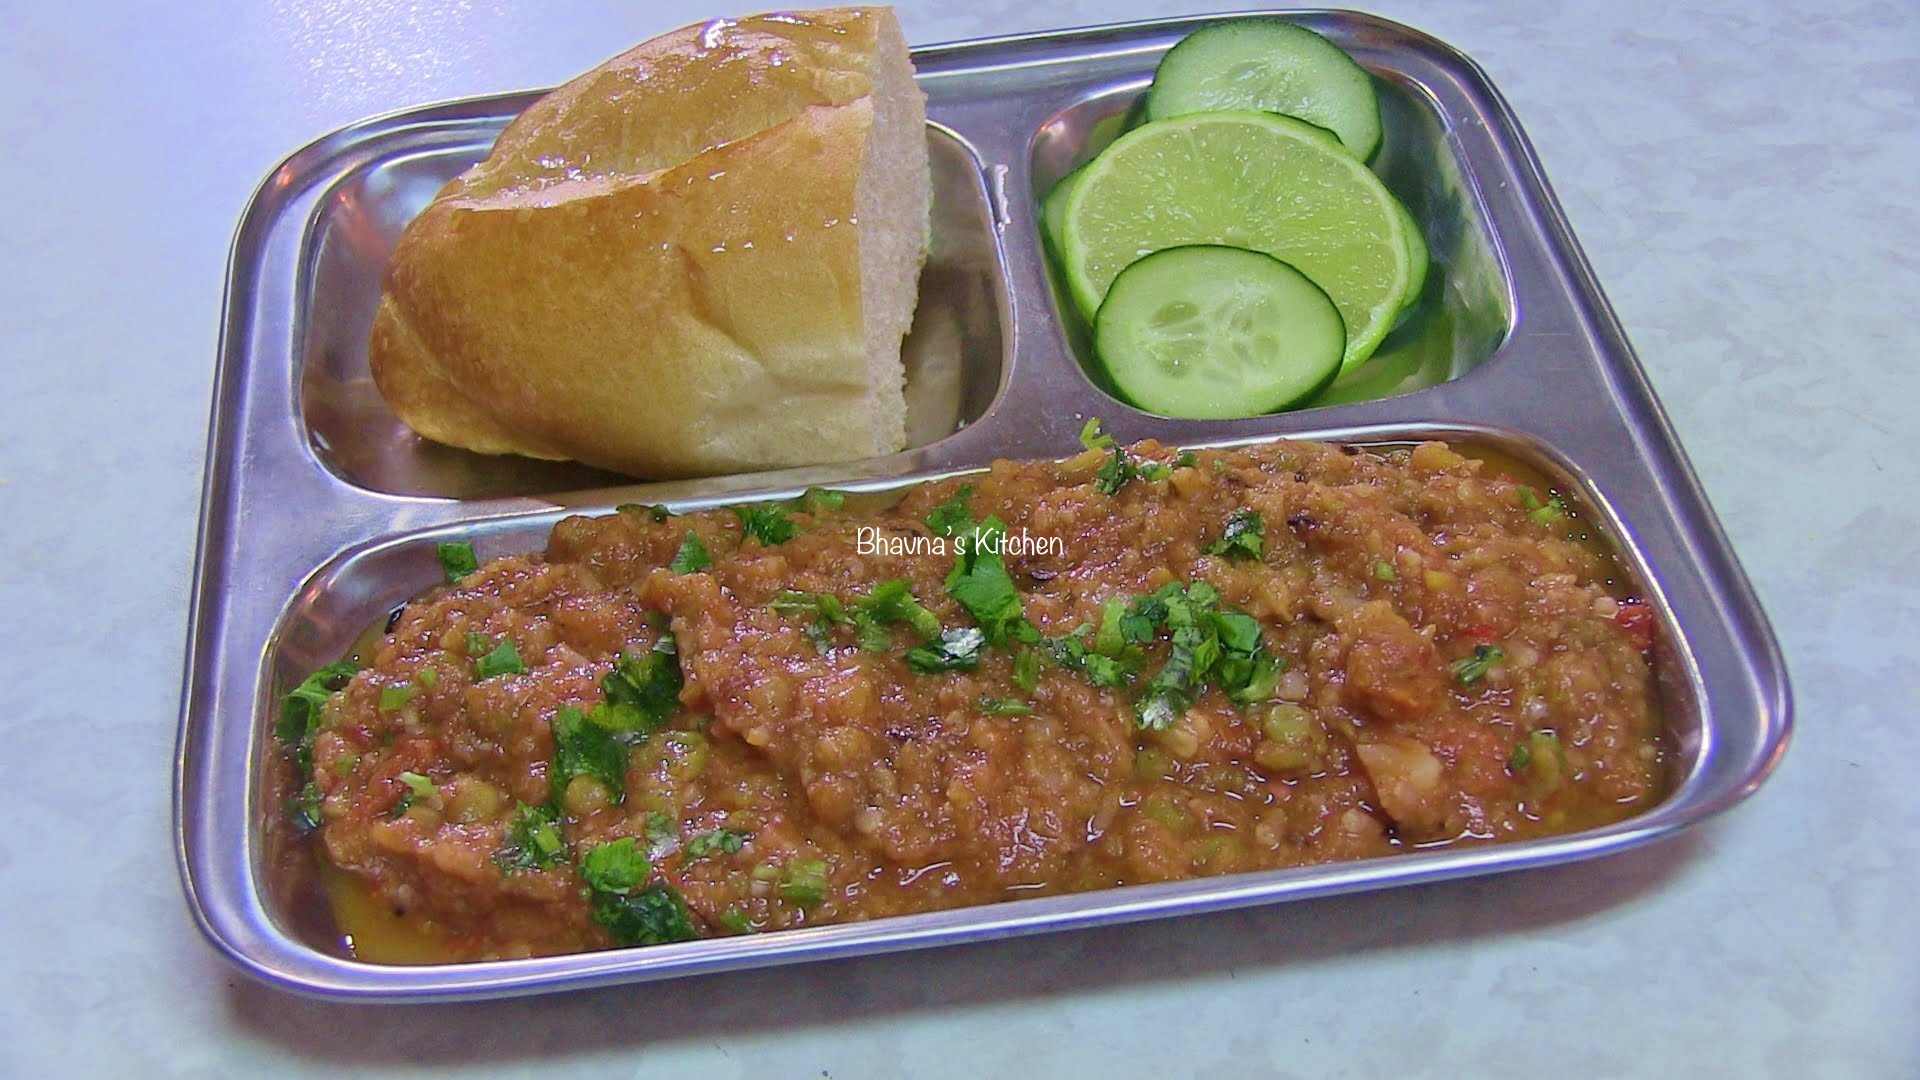
Dish: pav_bhaji